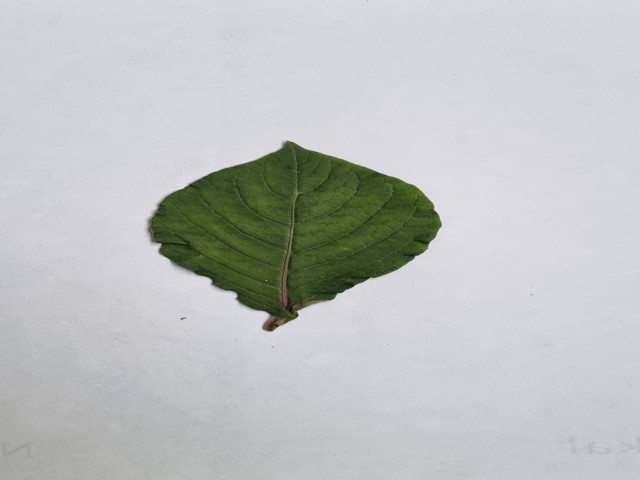
Plant: apang